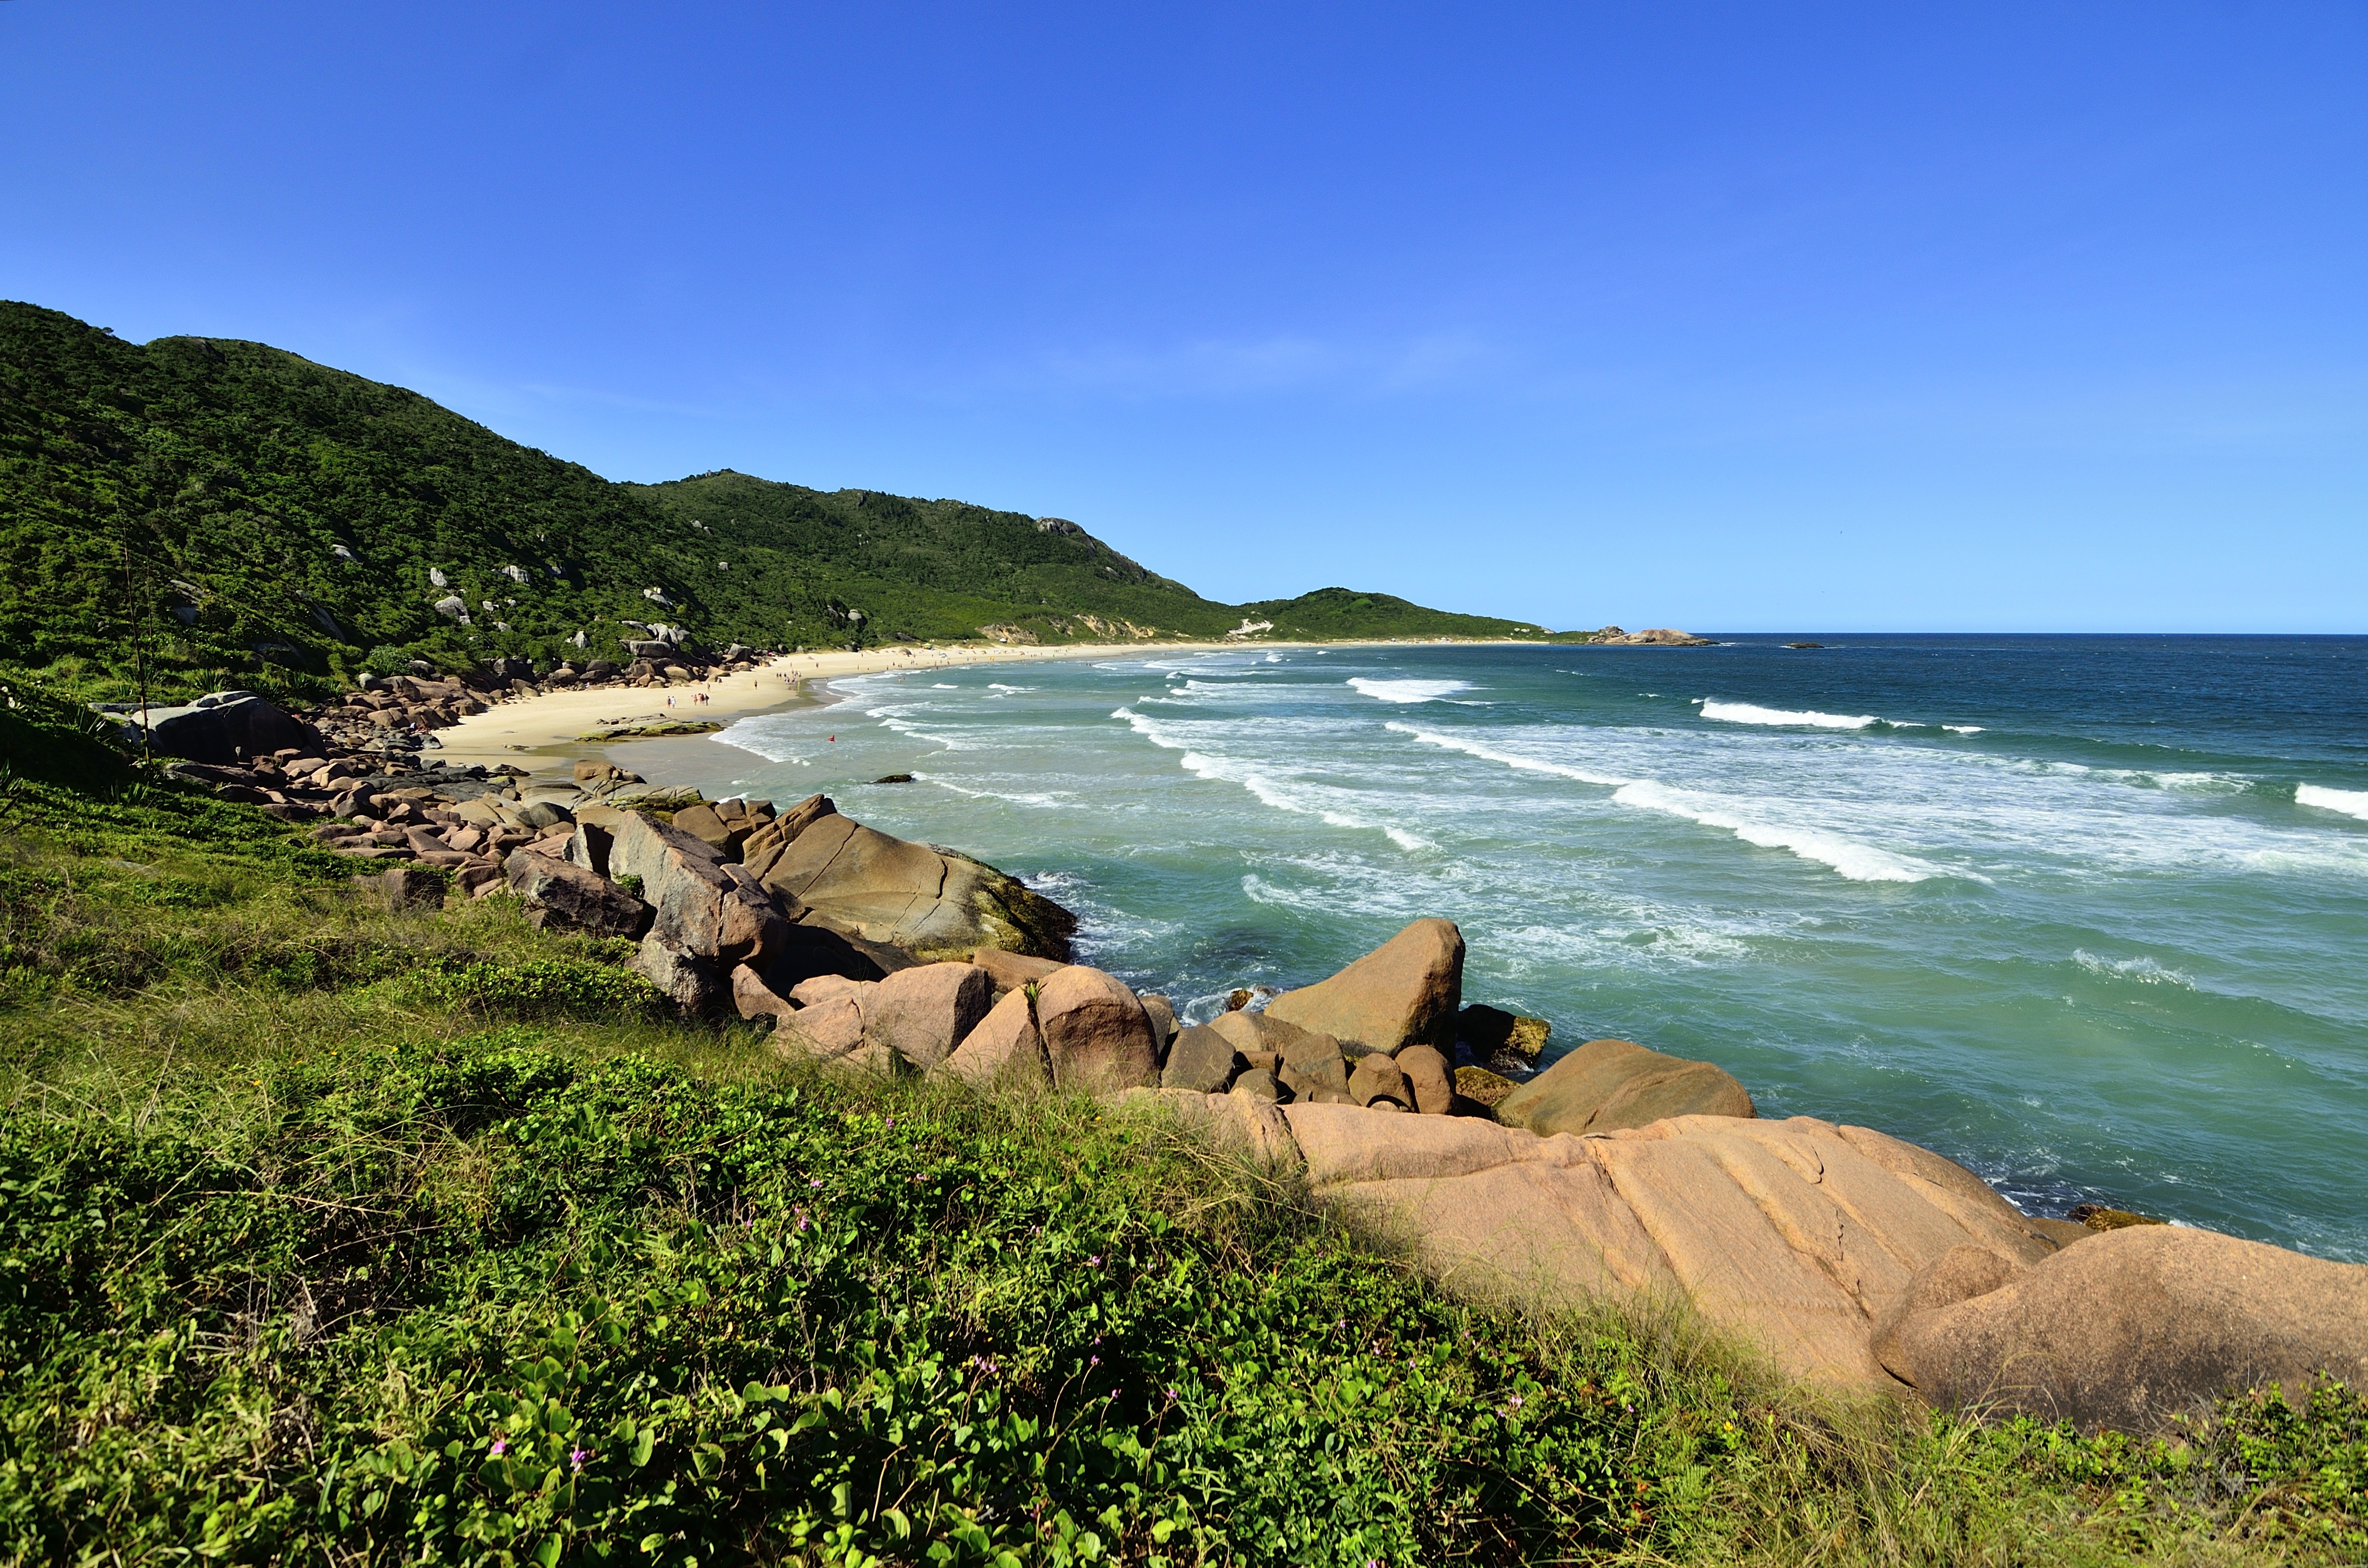
beach, landscape, sea, coast, water, rock, ocean, horizon, shore, wave, vacation, cliff, cove, seascape, bay, island, seashore, terrain, body of water, rocks, outdoors, cape, islet